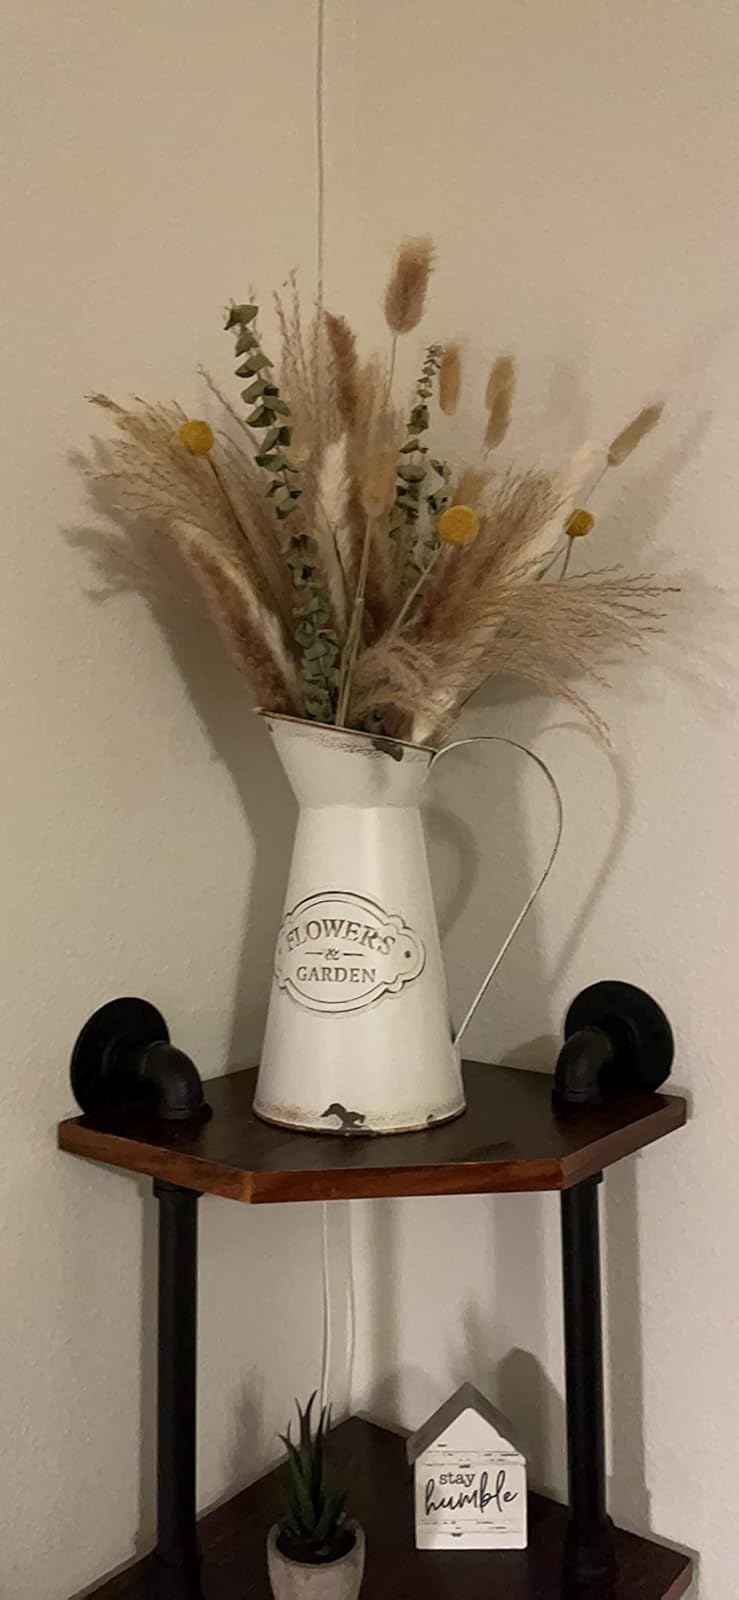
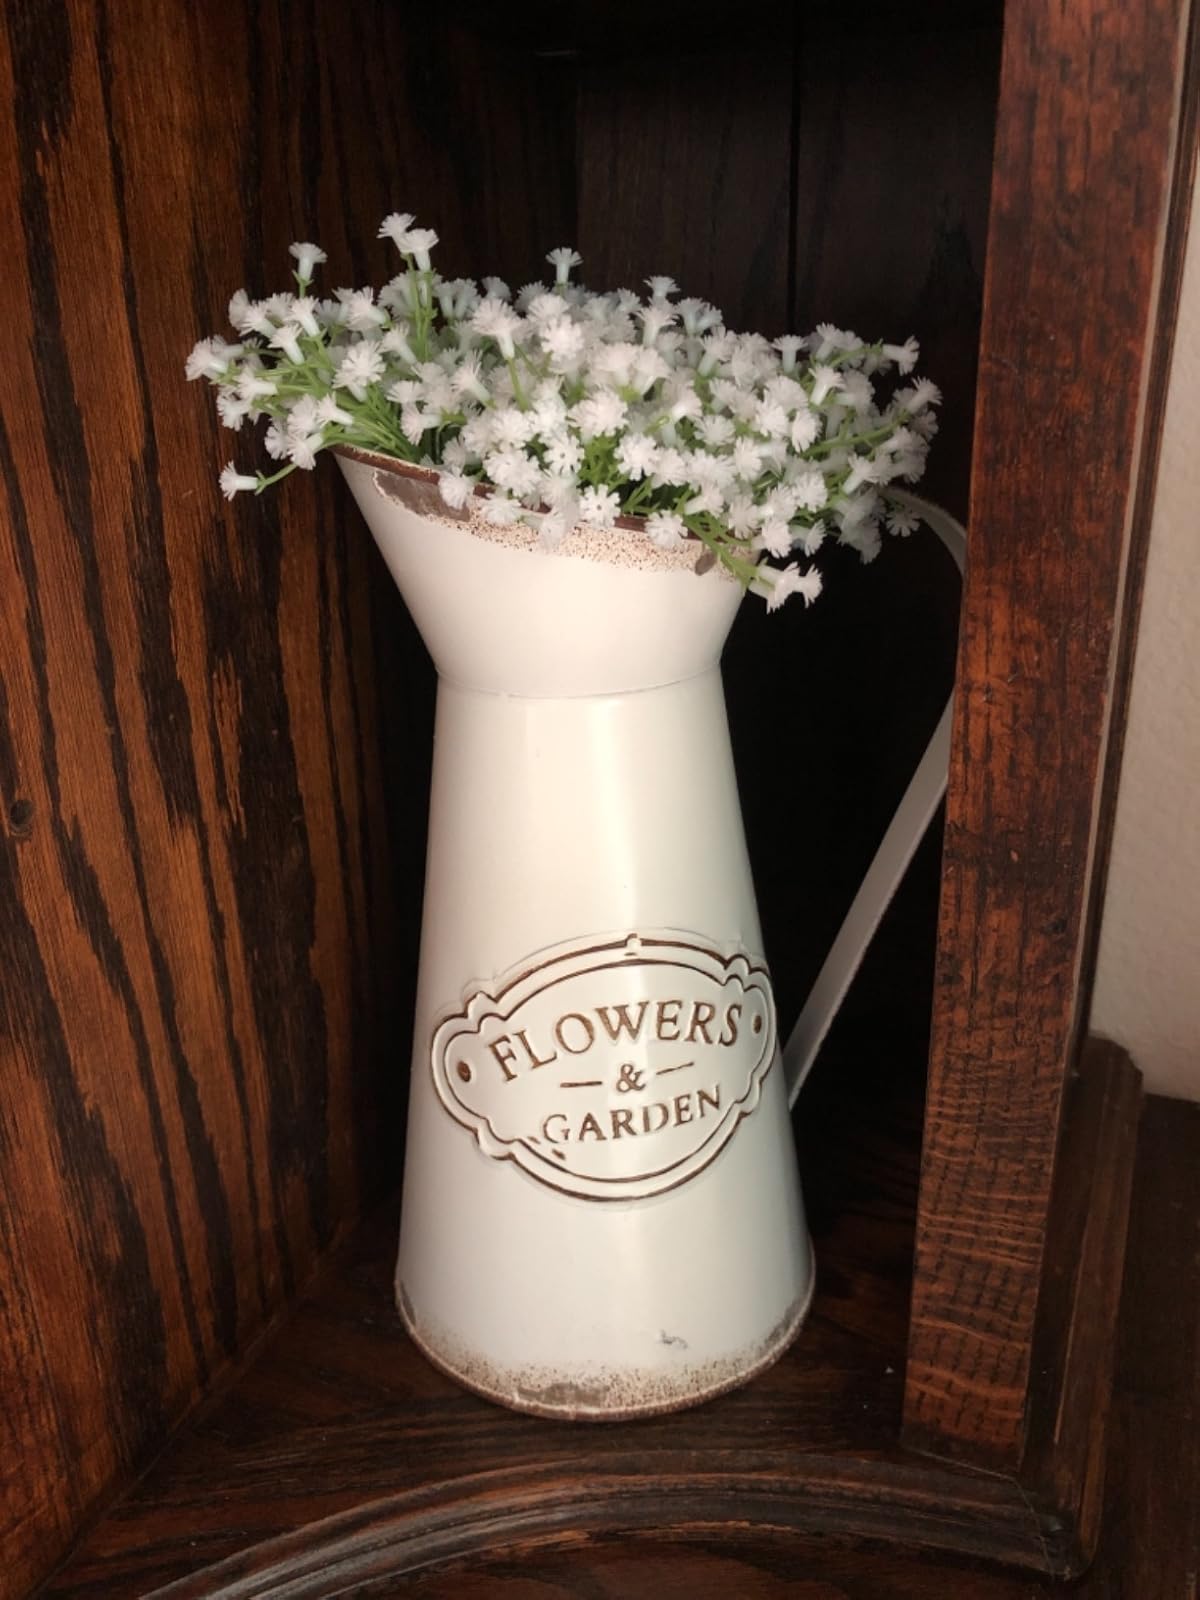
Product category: vase
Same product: yes